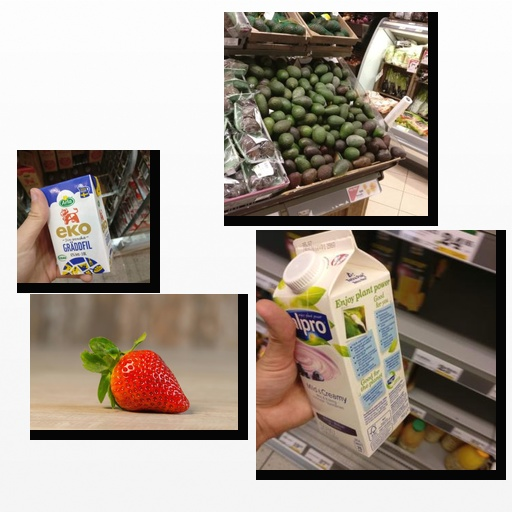
Food items: sour_cream, avocado, strawberry, blueberry_soy_yogurt